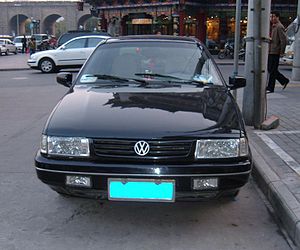
Volkswagen Passat B2 / Modelhistorie / Eksport- og udlandsmodeller
Volkswagen Passat B2 var den anden modelgeneration af den store mellemklassebil Passat fra den tyske bilfabrikant Volkswagen. Modellen afløste Passat B1 i oktober 1980, og blev i foråret 1988 afløst af Passat B3.